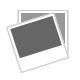
how to choose the right scooter for your needs